Hōgon-ji

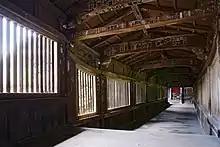
Figure 8 Funa Corridor

The Funa Corridor is special because it is built of the wood of the "Nihonmaru," Toyotomi Hideyoshi's ship.